Katrín Magnússon

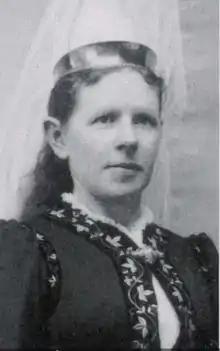
Katrín Magnússon

Katrín Sigríður Skúladóttir Magnússon (1858–1932) was an early Icelandic feminist who played an important part in promoting women's voting rights and women's education in the late 19th century. She served as a municipal councillor of Reykjavík from 1908 to 1916.